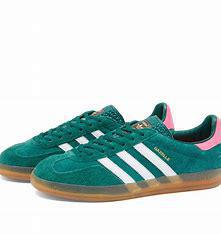
Brand: Adidas
Model: Gazelle Indoor